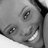
Emotion: happy